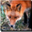
Label: fox